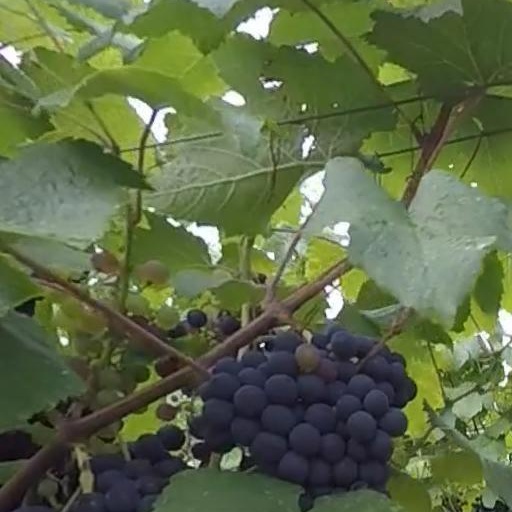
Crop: grape